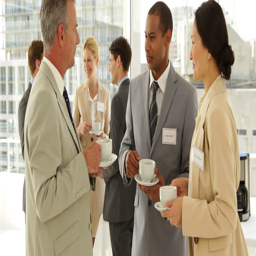
business people chatting at a conference having coffee at the office